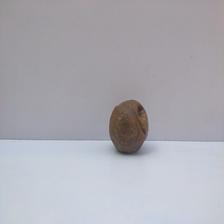
Size: Spoiled